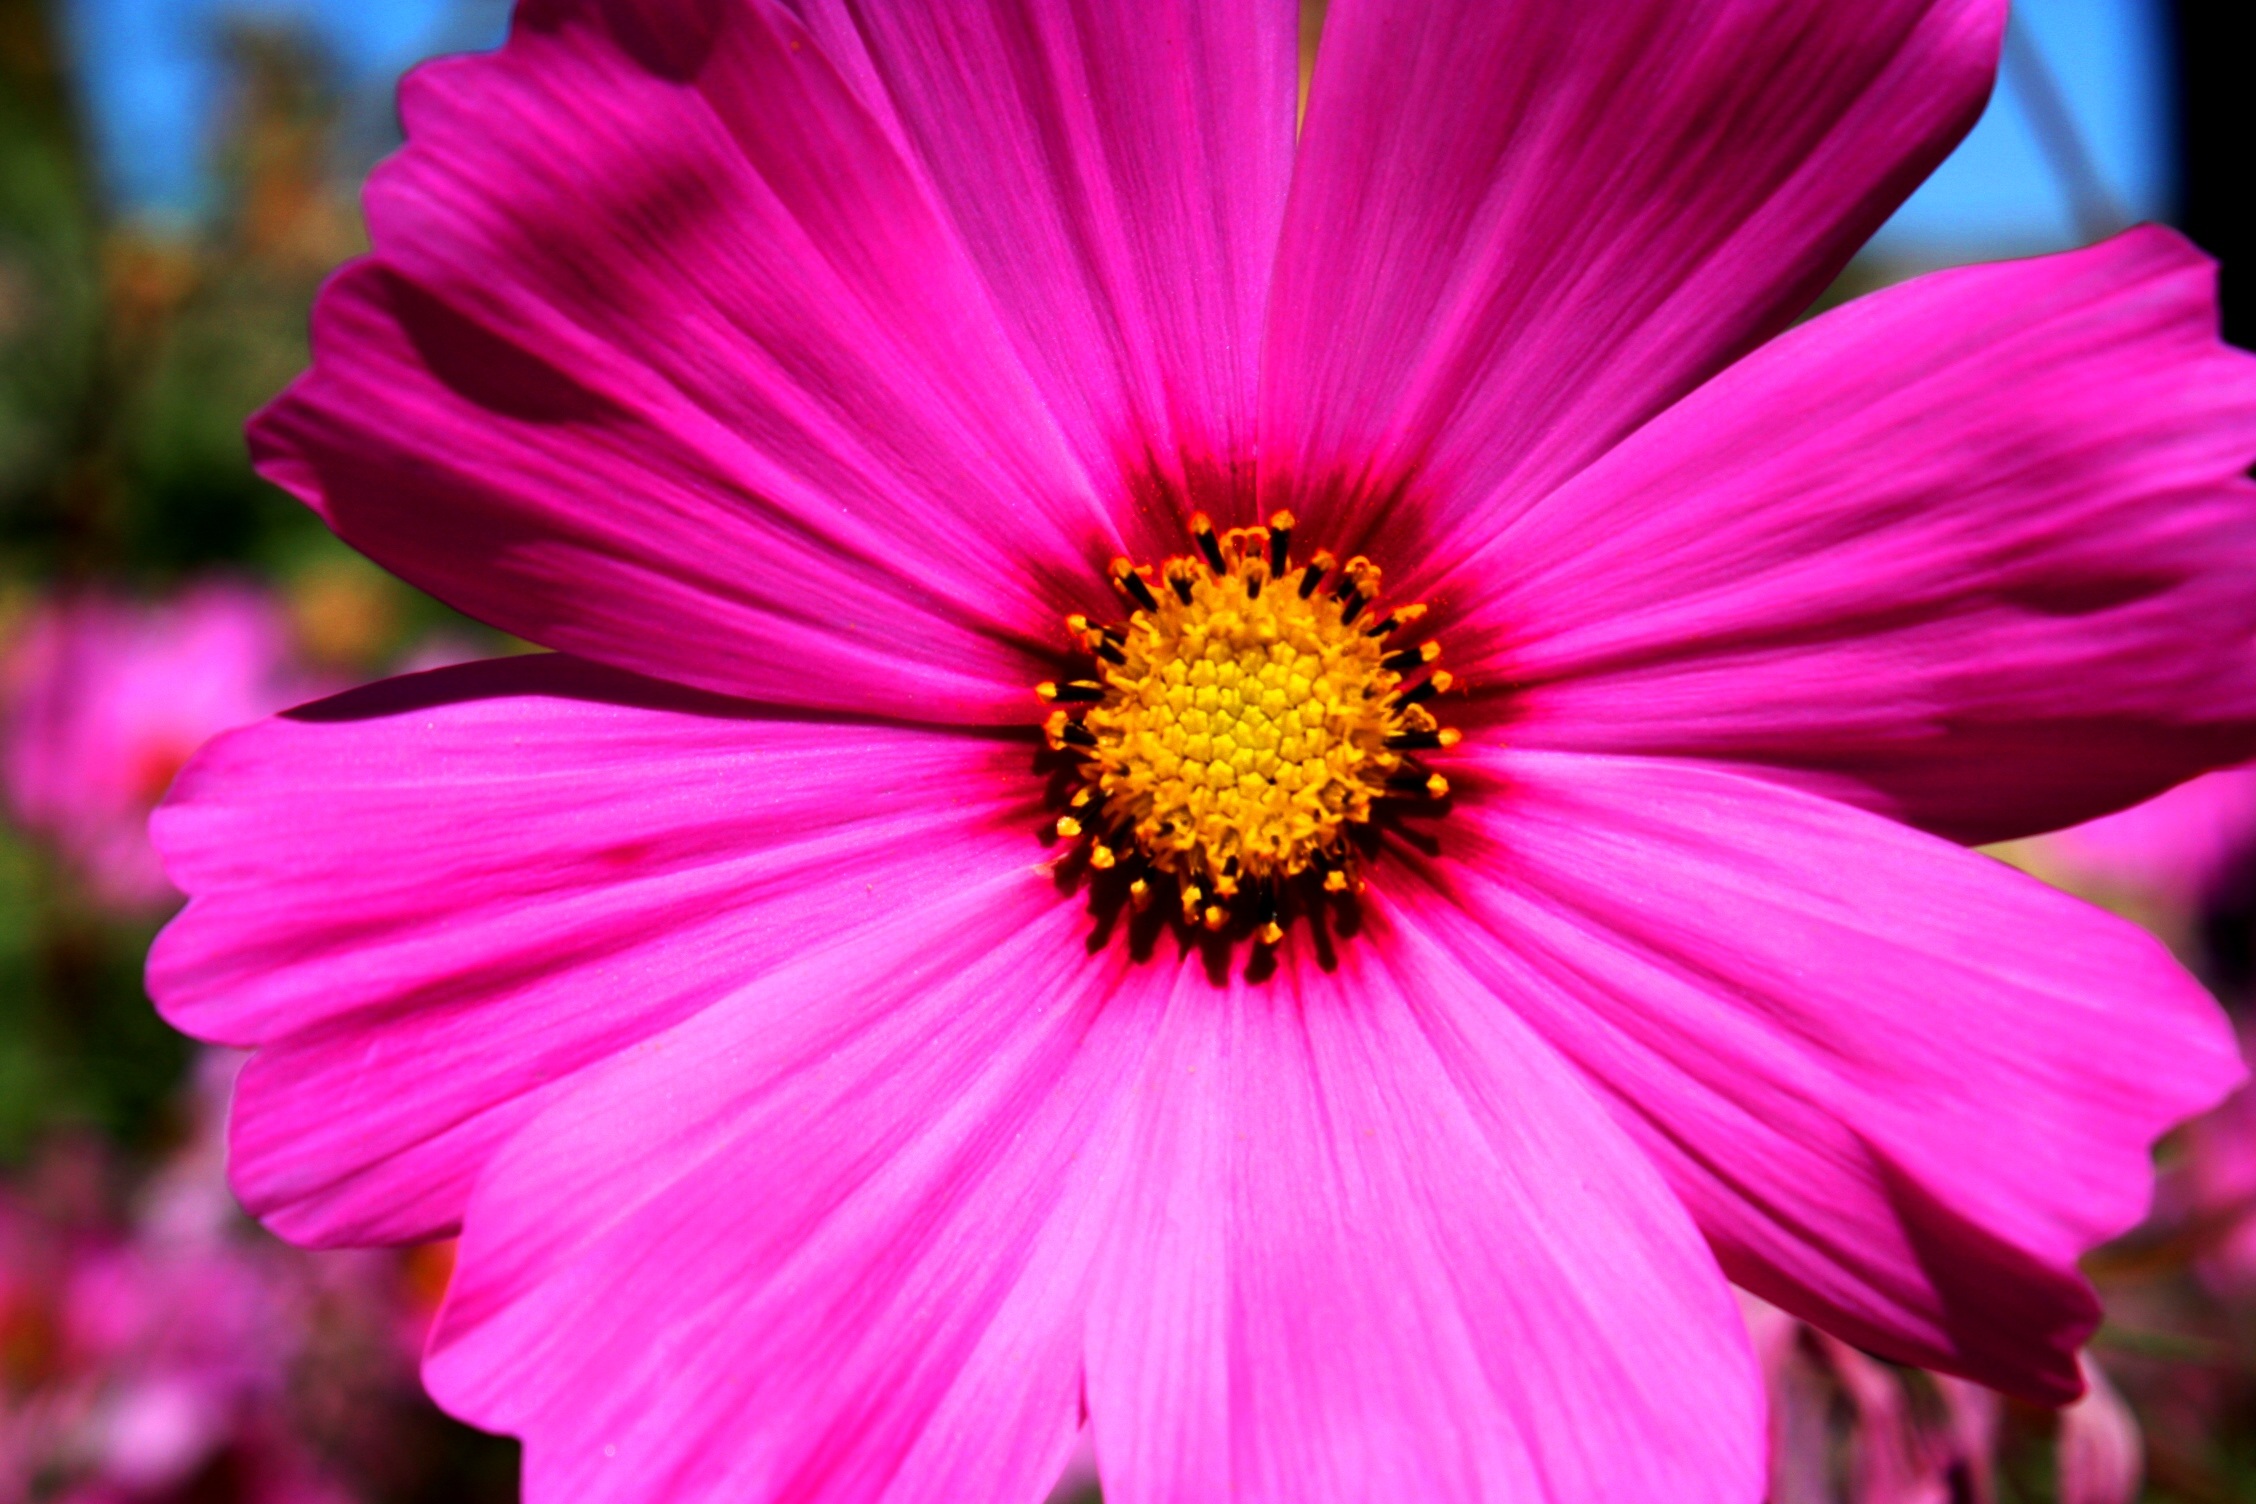
blossom, plant, photography, cosmos, flower, petal, bloom, pink, flora, close up, violet, composites, macro photography, ornamental plant, cosmea, flowering plant, ornamental flower, daisy family, schnittblume, light purple, cosmea bipinnata, light pink, annual plant, plant stem, land plant, garden cosmos